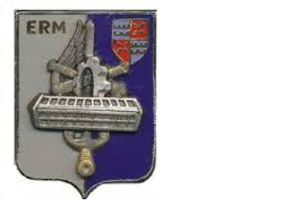
Insigne de l’ERM de Muret.
Le 3ᵉ régiment du Matériel, seul régiment à vocation parachutiste de l'arme du matériel de l’armée de terre française est l'une des 10 formations encore en activité du commandement de la maintenance des forces.